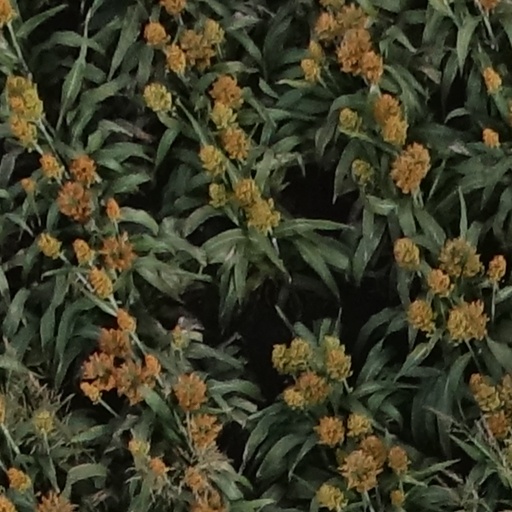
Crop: sorghum